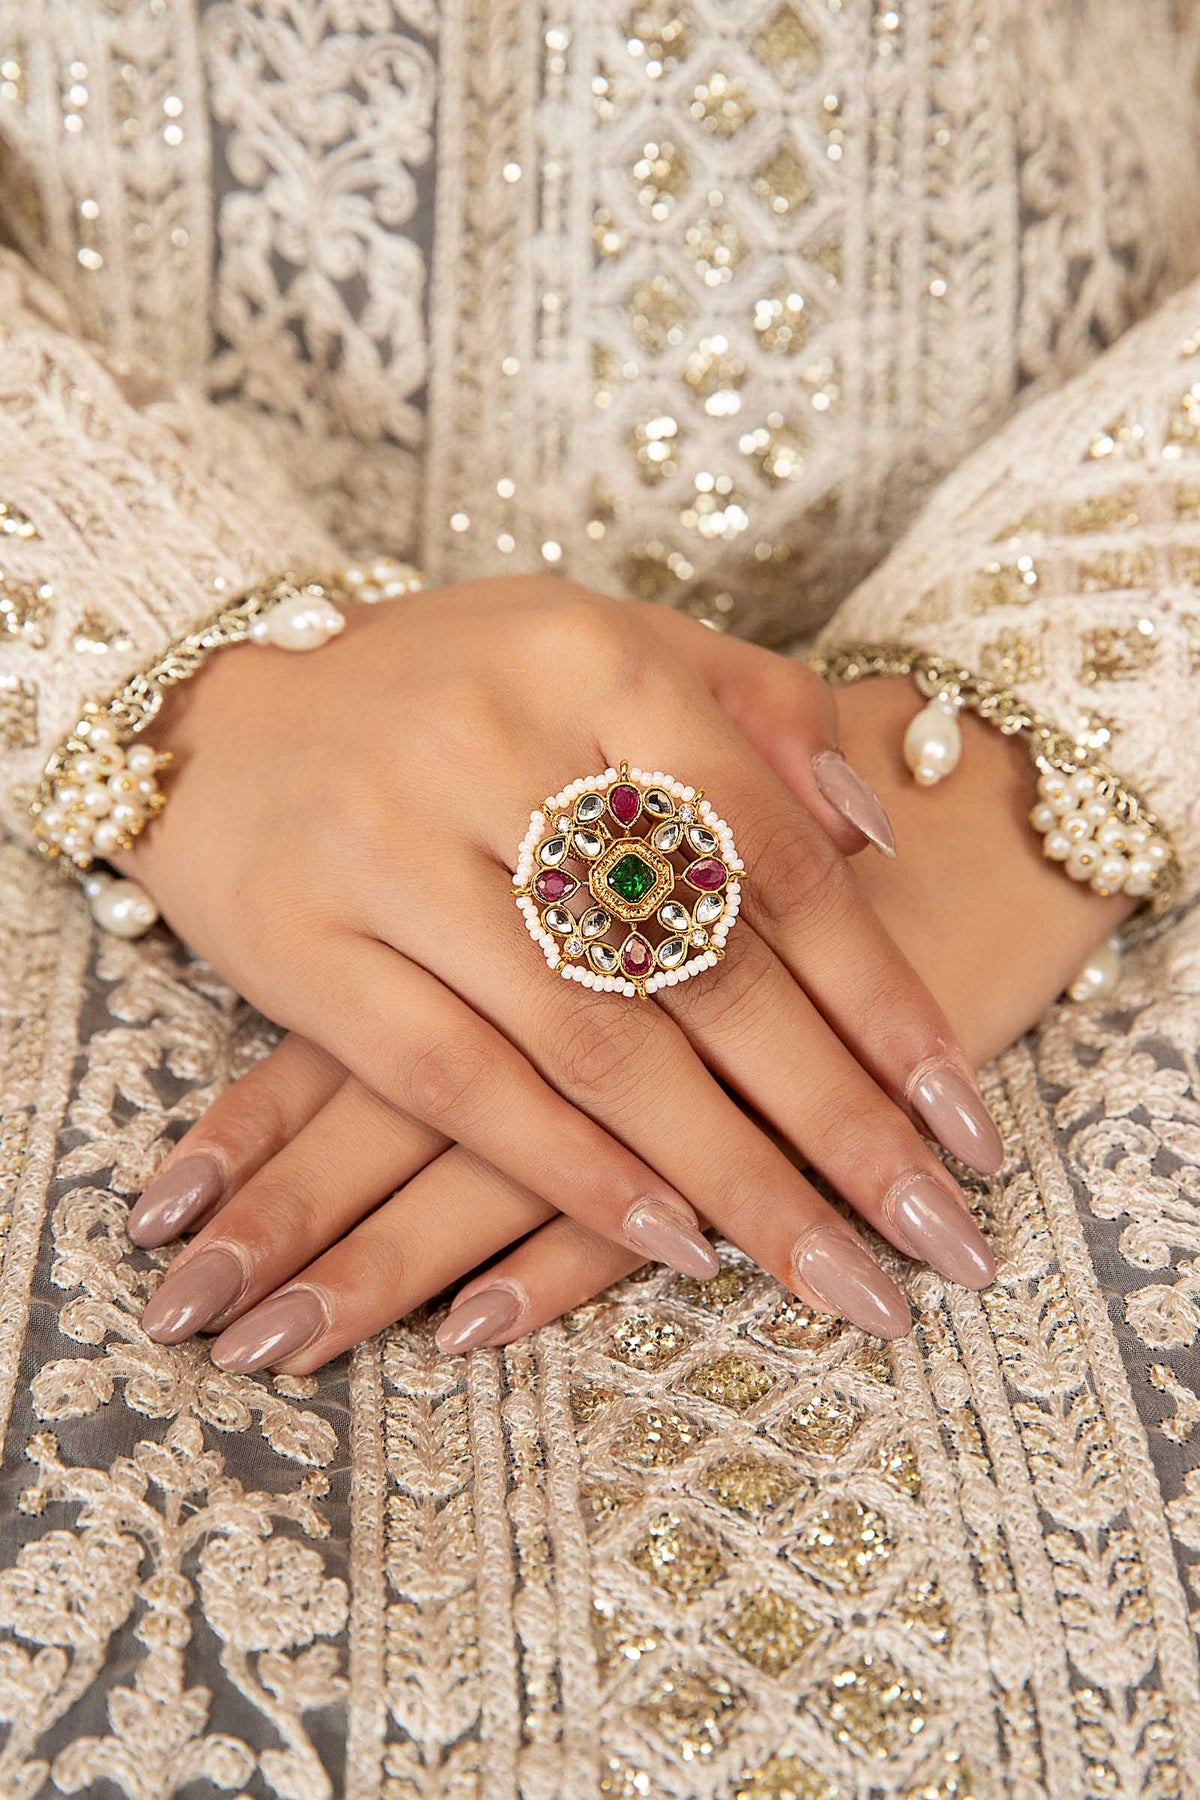
green gold diamond ring